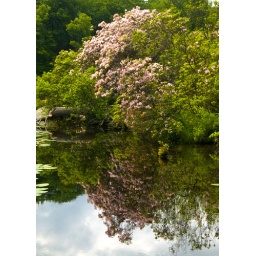
mountain laurel in lake skenonto-Harriman state park